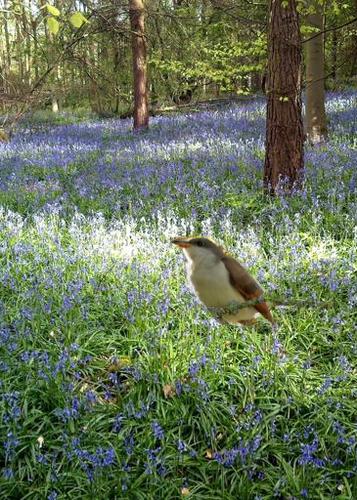
Bird species: Yellow_billed_Cuckoo
Bird type: landbird
Background: land